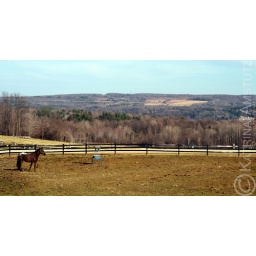
black blanket Appaloosa gelding in a field overlooking Houghton.. beautiful view